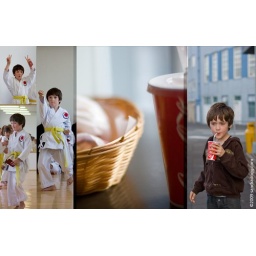
my son got yellow belt in karate today. we went to the burger joint to celebrate